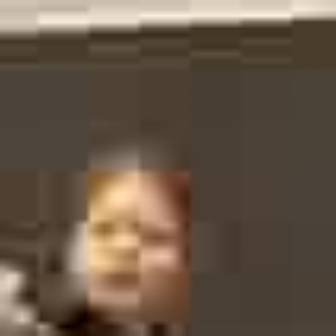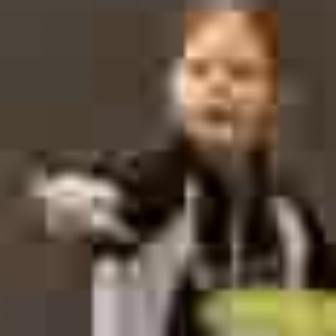
  Please identify the target specified by the bounding box [65,192,179,306] in the first image and locate it in the second image. Return the coordinates in [x_min,y_min,x_max,y_max] format.
Answer: [163,29,267,133]